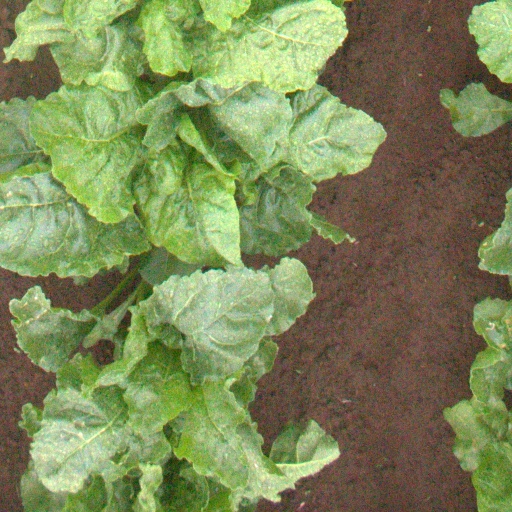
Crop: sugar beet